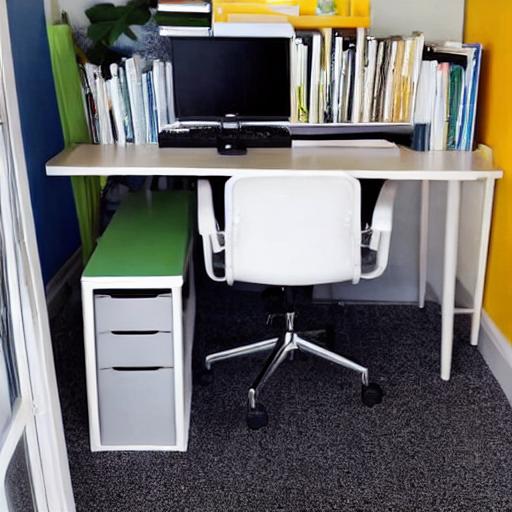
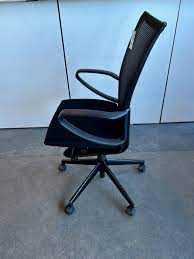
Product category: items_chair
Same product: no